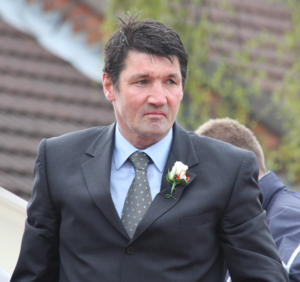
Michael Gordon Harford, couramment appelé Mick Harford, est un footballeur puis entraîneur anglais, né le 12 février 1959 à Sunderland, Angleterre. Évoluant au poste d'avant-centre, il est principalement connu pour ses saisons à Lincoln City, Birmingham City, Luton Town, Derby County et Wimbledon ainsi que pour avoir été international anglais à deux reprises.